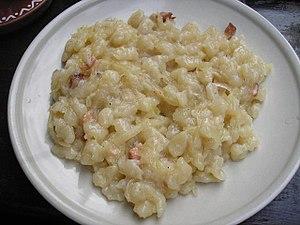
Les Knepfle appartiennent à la famille des gnocchis et servent surtout d'accompagnement à des plats en sauce qui les rehaussent de manière élégante pour produire un mets très apprécié en Europe centrale de sa façade ouest en Lorraine, jusqu'à son extrémité orientale en Slovaquie, en passant par toutes les régions germanophones, magyarophones et slavophones. Toutefois, ils peuvent également être servis en plat principal avec une sauce ou du fromage râpé ou bien encore des légumes.